Sainte-Geneviève, Oise

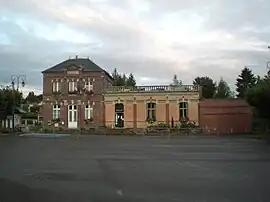
The town hall in Sainte-Geneviève

Sainte-Geneviève is a commune in the Oise department in northern France.